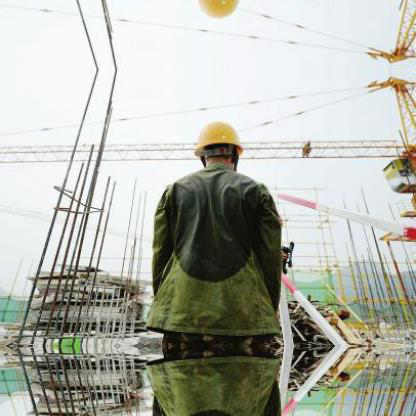
Objects in the image:
label: helmet
label: helmet